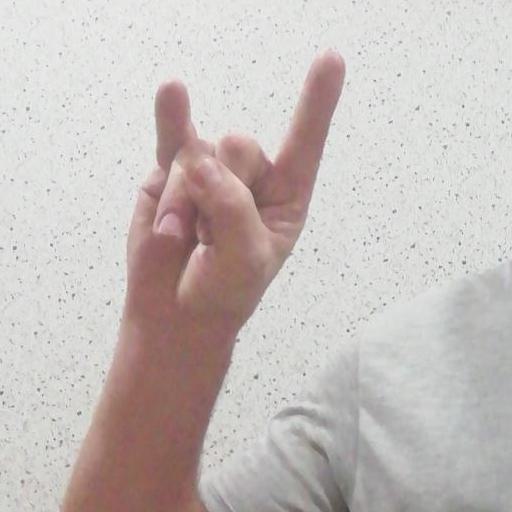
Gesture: rock